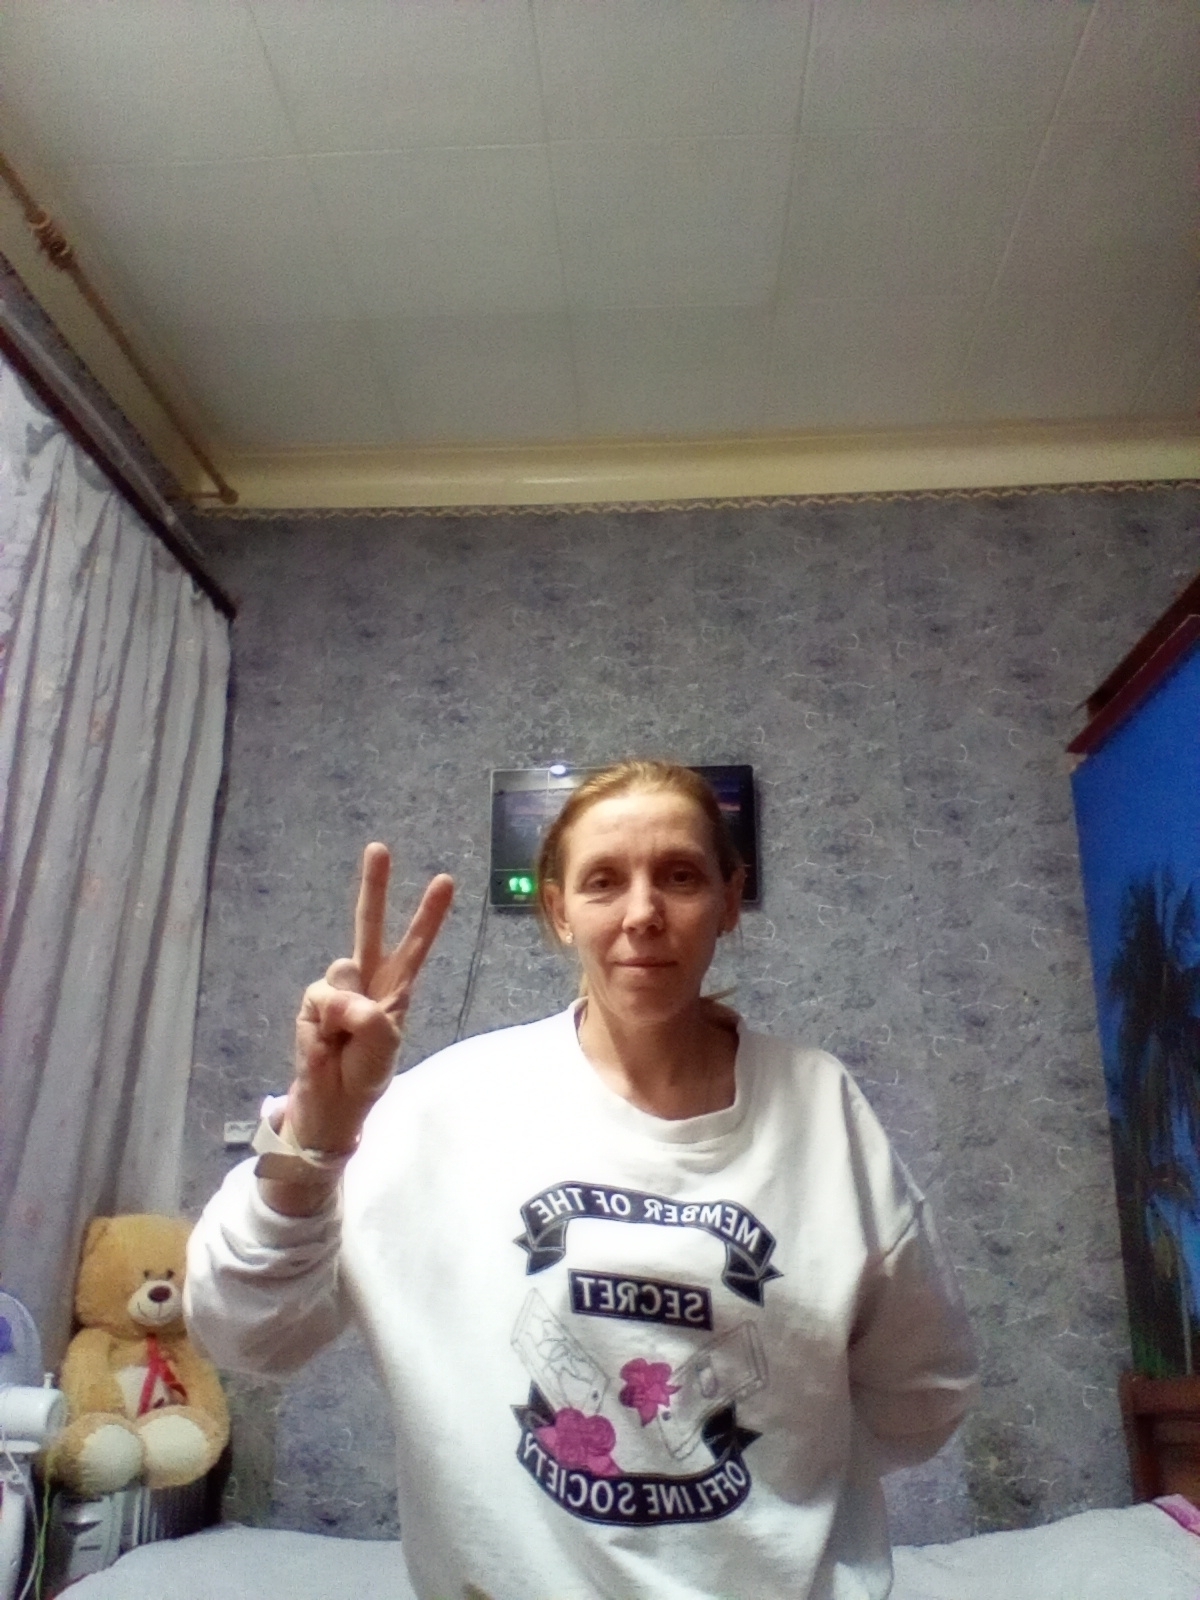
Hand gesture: peace